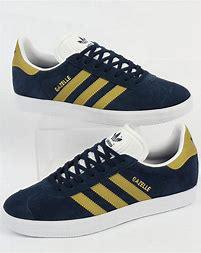
Brand: Adidas
Model: Gazelle